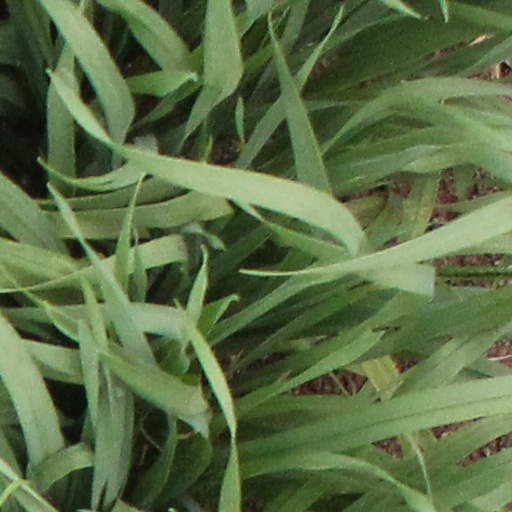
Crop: wheat